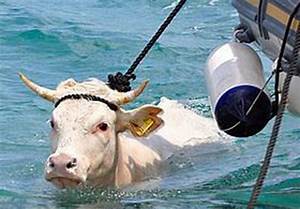
Label: mucca